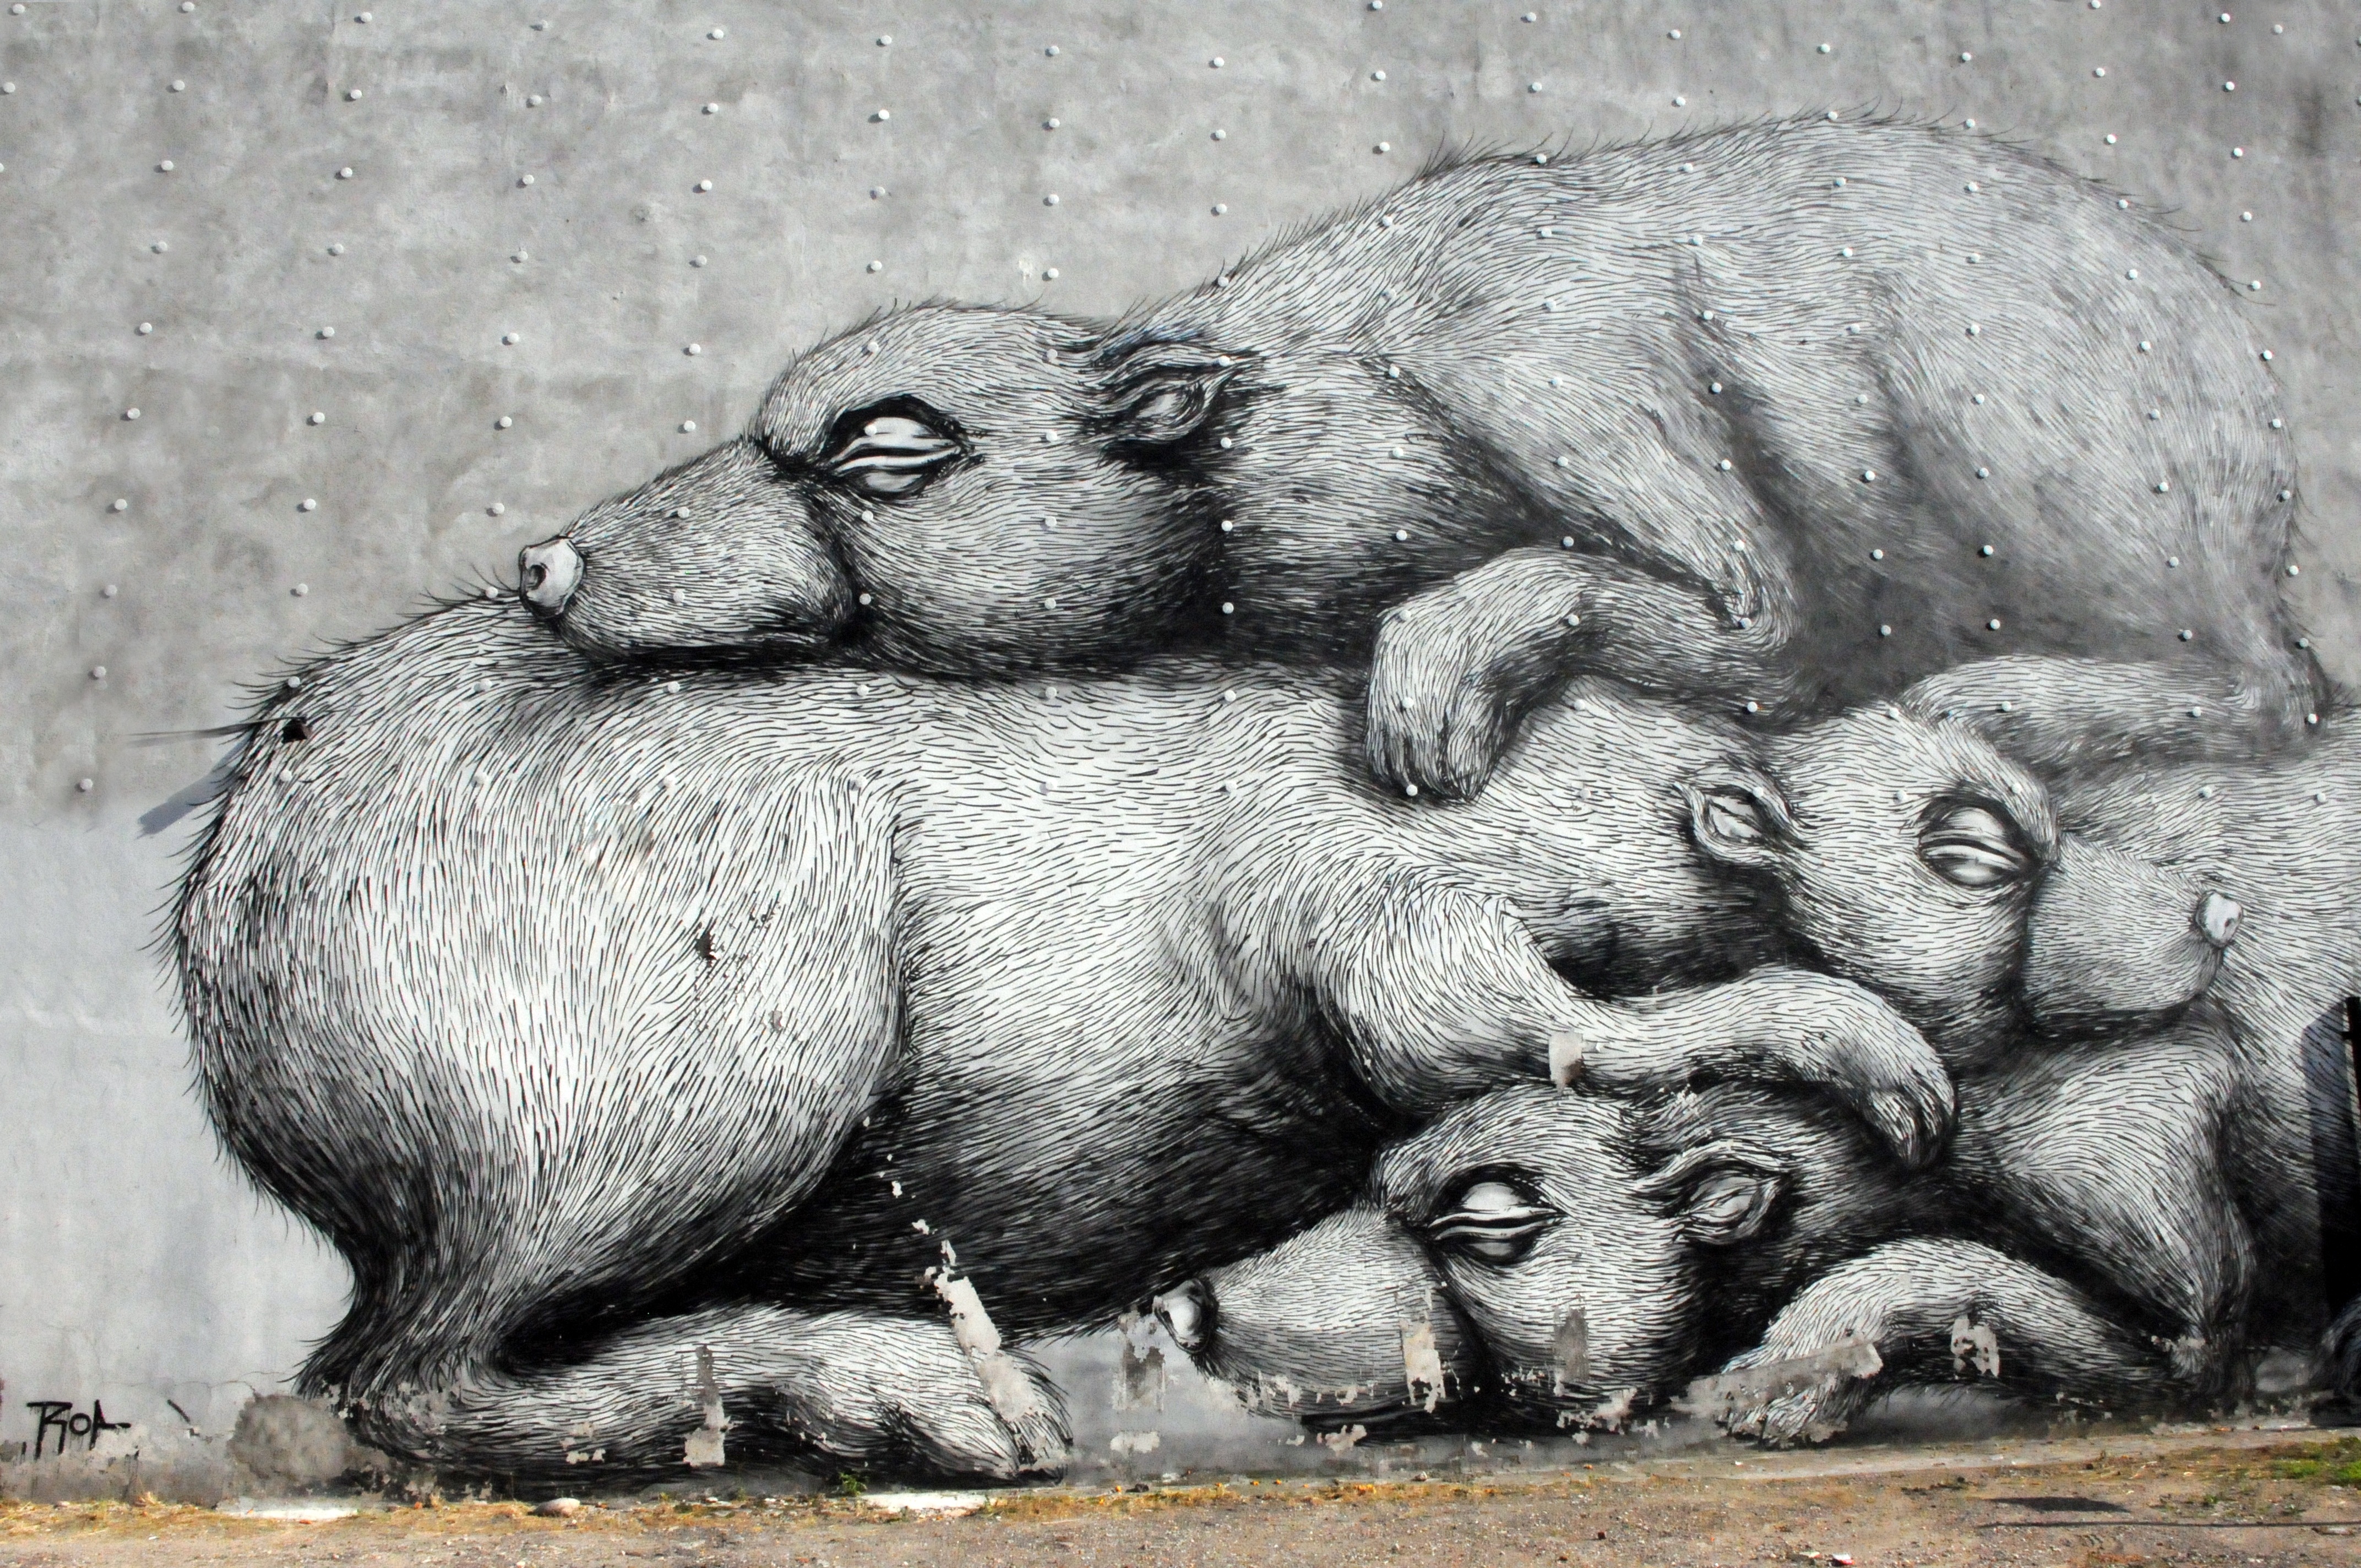
wildlife, zoo, mammal, graffiti, fauna, art, sketch, drawing, tag, warsaw, painted wall